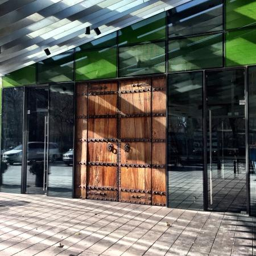
impressive front door to the opposite house